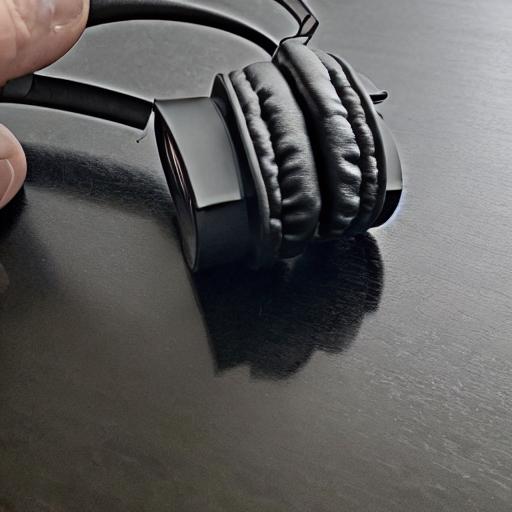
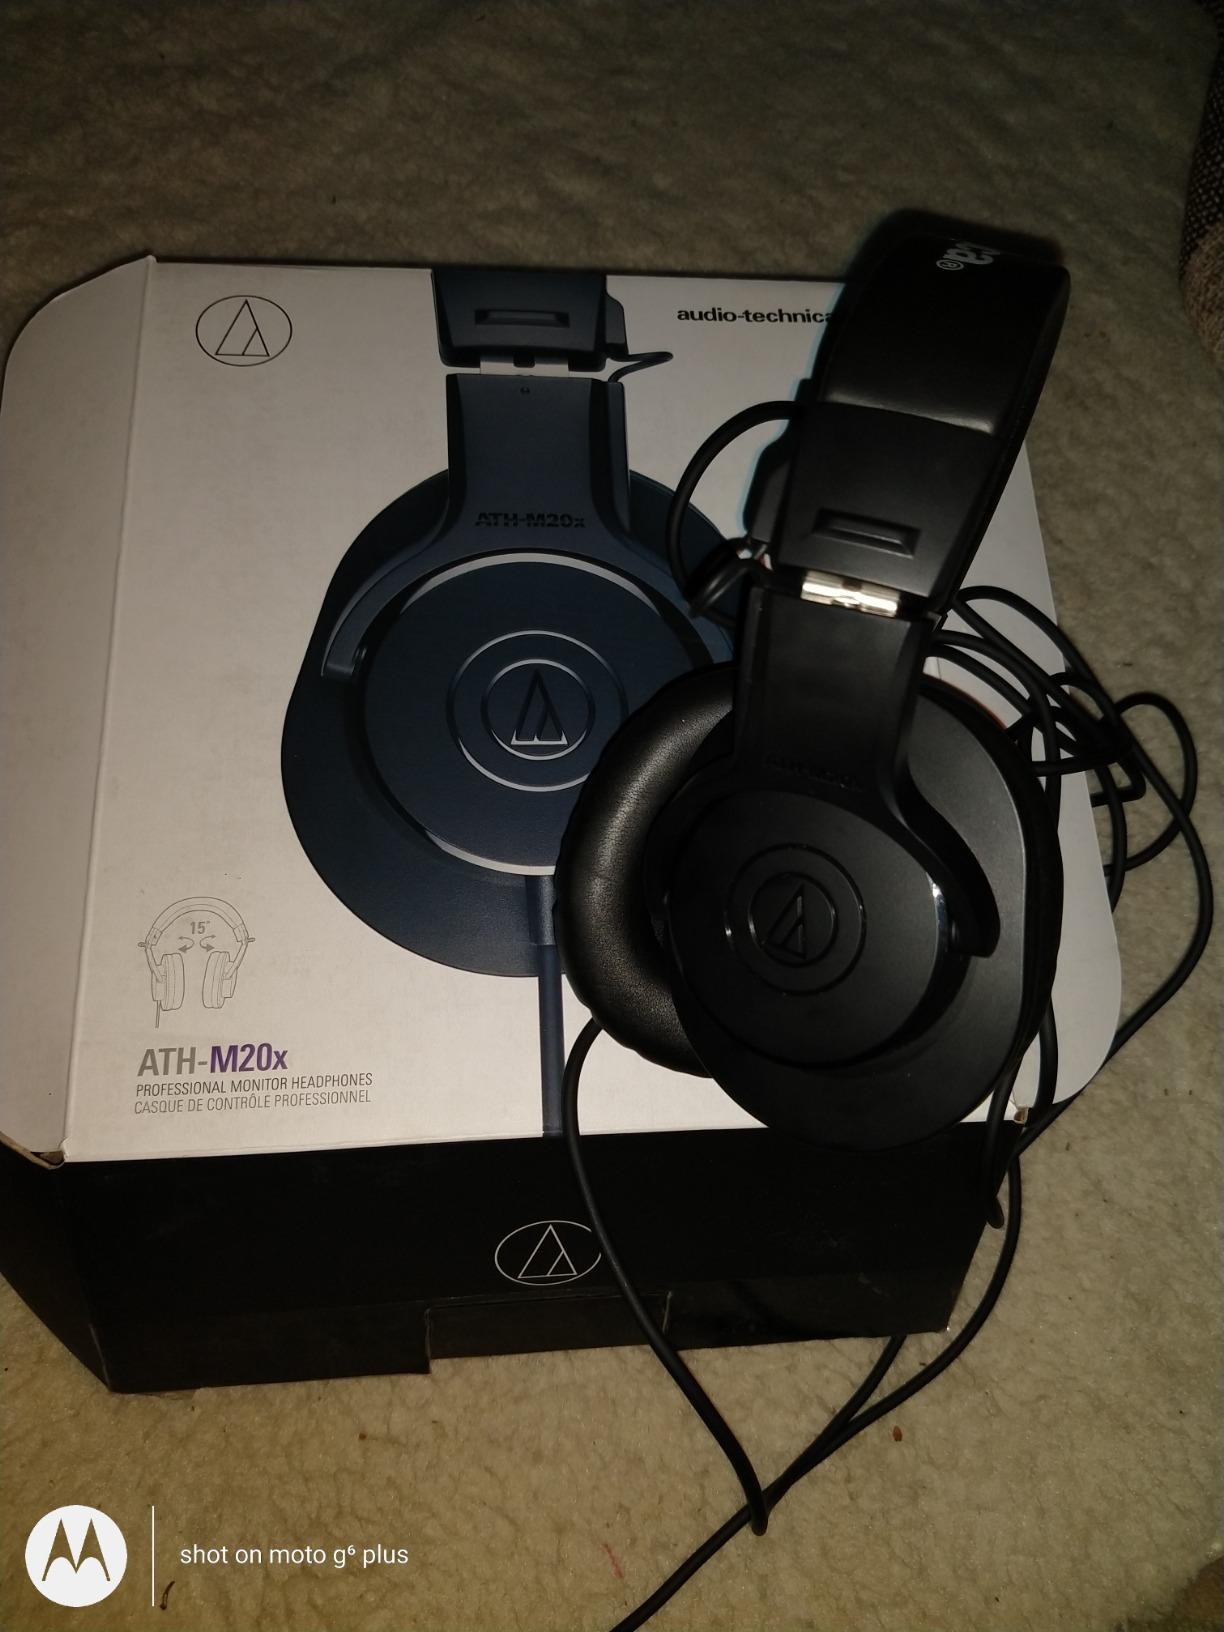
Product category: headphones
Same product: no